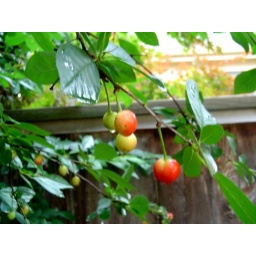
The Cardinals have been having a field day with this tree in our backyard.